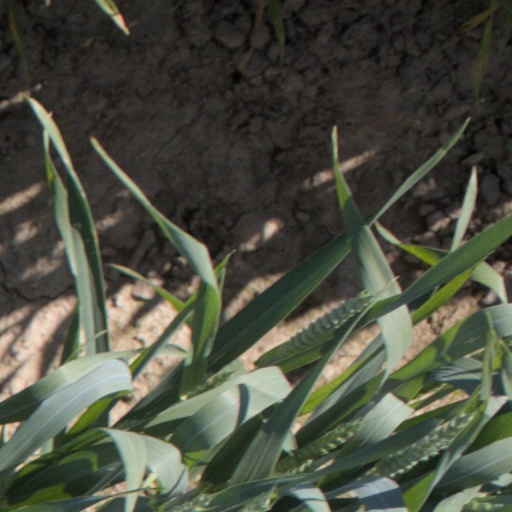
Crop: wheat